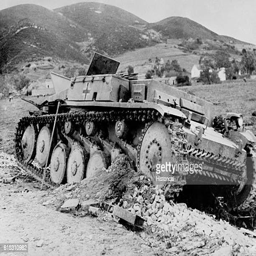
a tank knocked out where military unit was located during ca